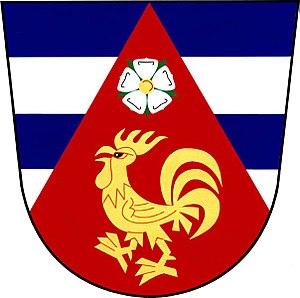
Záhorovice est une commune du district d'Uherské Hradiště, dans la région de Zlín, en Tchéquie. Sa population s'élevait à 1 045 habitants en 2018.